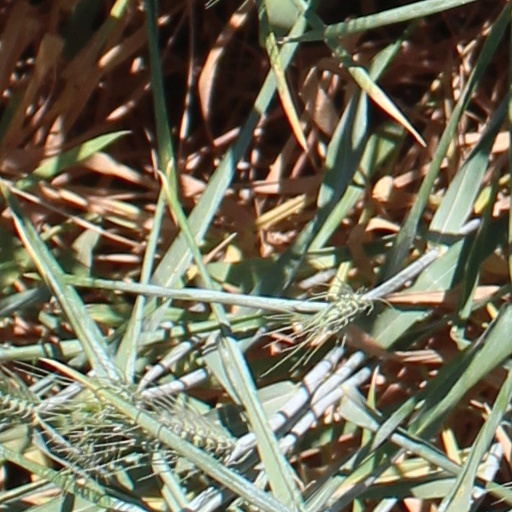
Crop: wheat